Lilyan Tashman

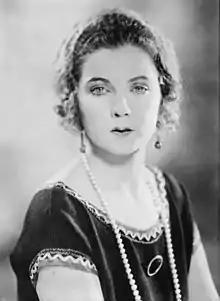
Tashman in the 1920s

Lilyan Tashman (October 23, 1896 – March 21, 1934) was an American stage, silent film, and sound film actress.